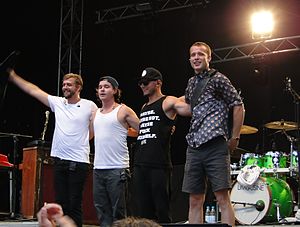
Lukas Graham
Lukas Graham 2013 i Dresden
Lukas Graham er et dansk band bestående af den danske forsanger Lukas Forchhammer, trommeslageren Mark Falgren, bassisten Magnus Larsson og pianisten Morten Ristorp. Bandet har tidligere haft to andre pianister, Anders Kirk og Kasper Daugaard. Førstnævnte forlod bandet i slutningen af 2011, mens Kasper Daugaard spillede med var med fra 2012 til 2016. Bandet spiller en blanding af soul, funk, hiphop og pop. Lukas beskriver selv stilarten som ghetto pop med en snert af soul.